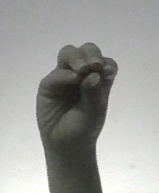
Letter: ha